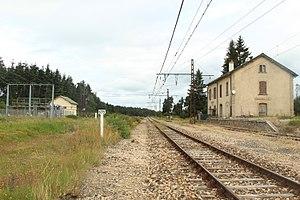
La gare de Saint-Sauveur-de-Peyre est une gare ferroviaire française de la ligne de Béziers à Neussargues, située sur le territoire de la commune de Saint-Sauveur-de-Peyre, dans le département de la Lozère en région Occitanie.